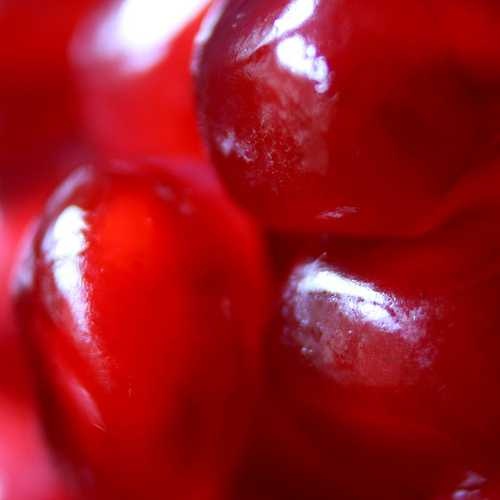
Label: Pomegranate